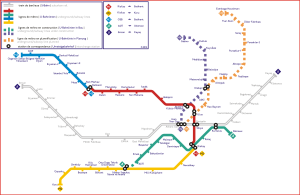
Le métro d'Ankara est un réseau de métro desservant la ville d'Ankara, capitale de la Turquie, et son agglomération. Il comporte quatre lignes et une ligne de métro léger, ainsi qu'une ligne de train de banlieue. Une cinquième ligne est en cours de construction.